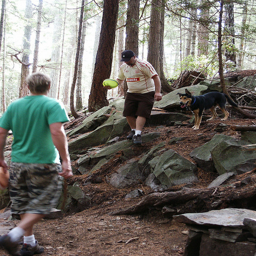
Two people walking in the woods with a dog.
a person walking on large rocks near some trees
A man and a dog who are walking on some rocks.
Two men with Frisbees and a dog in a forested area
a coupe of people that are in the woods